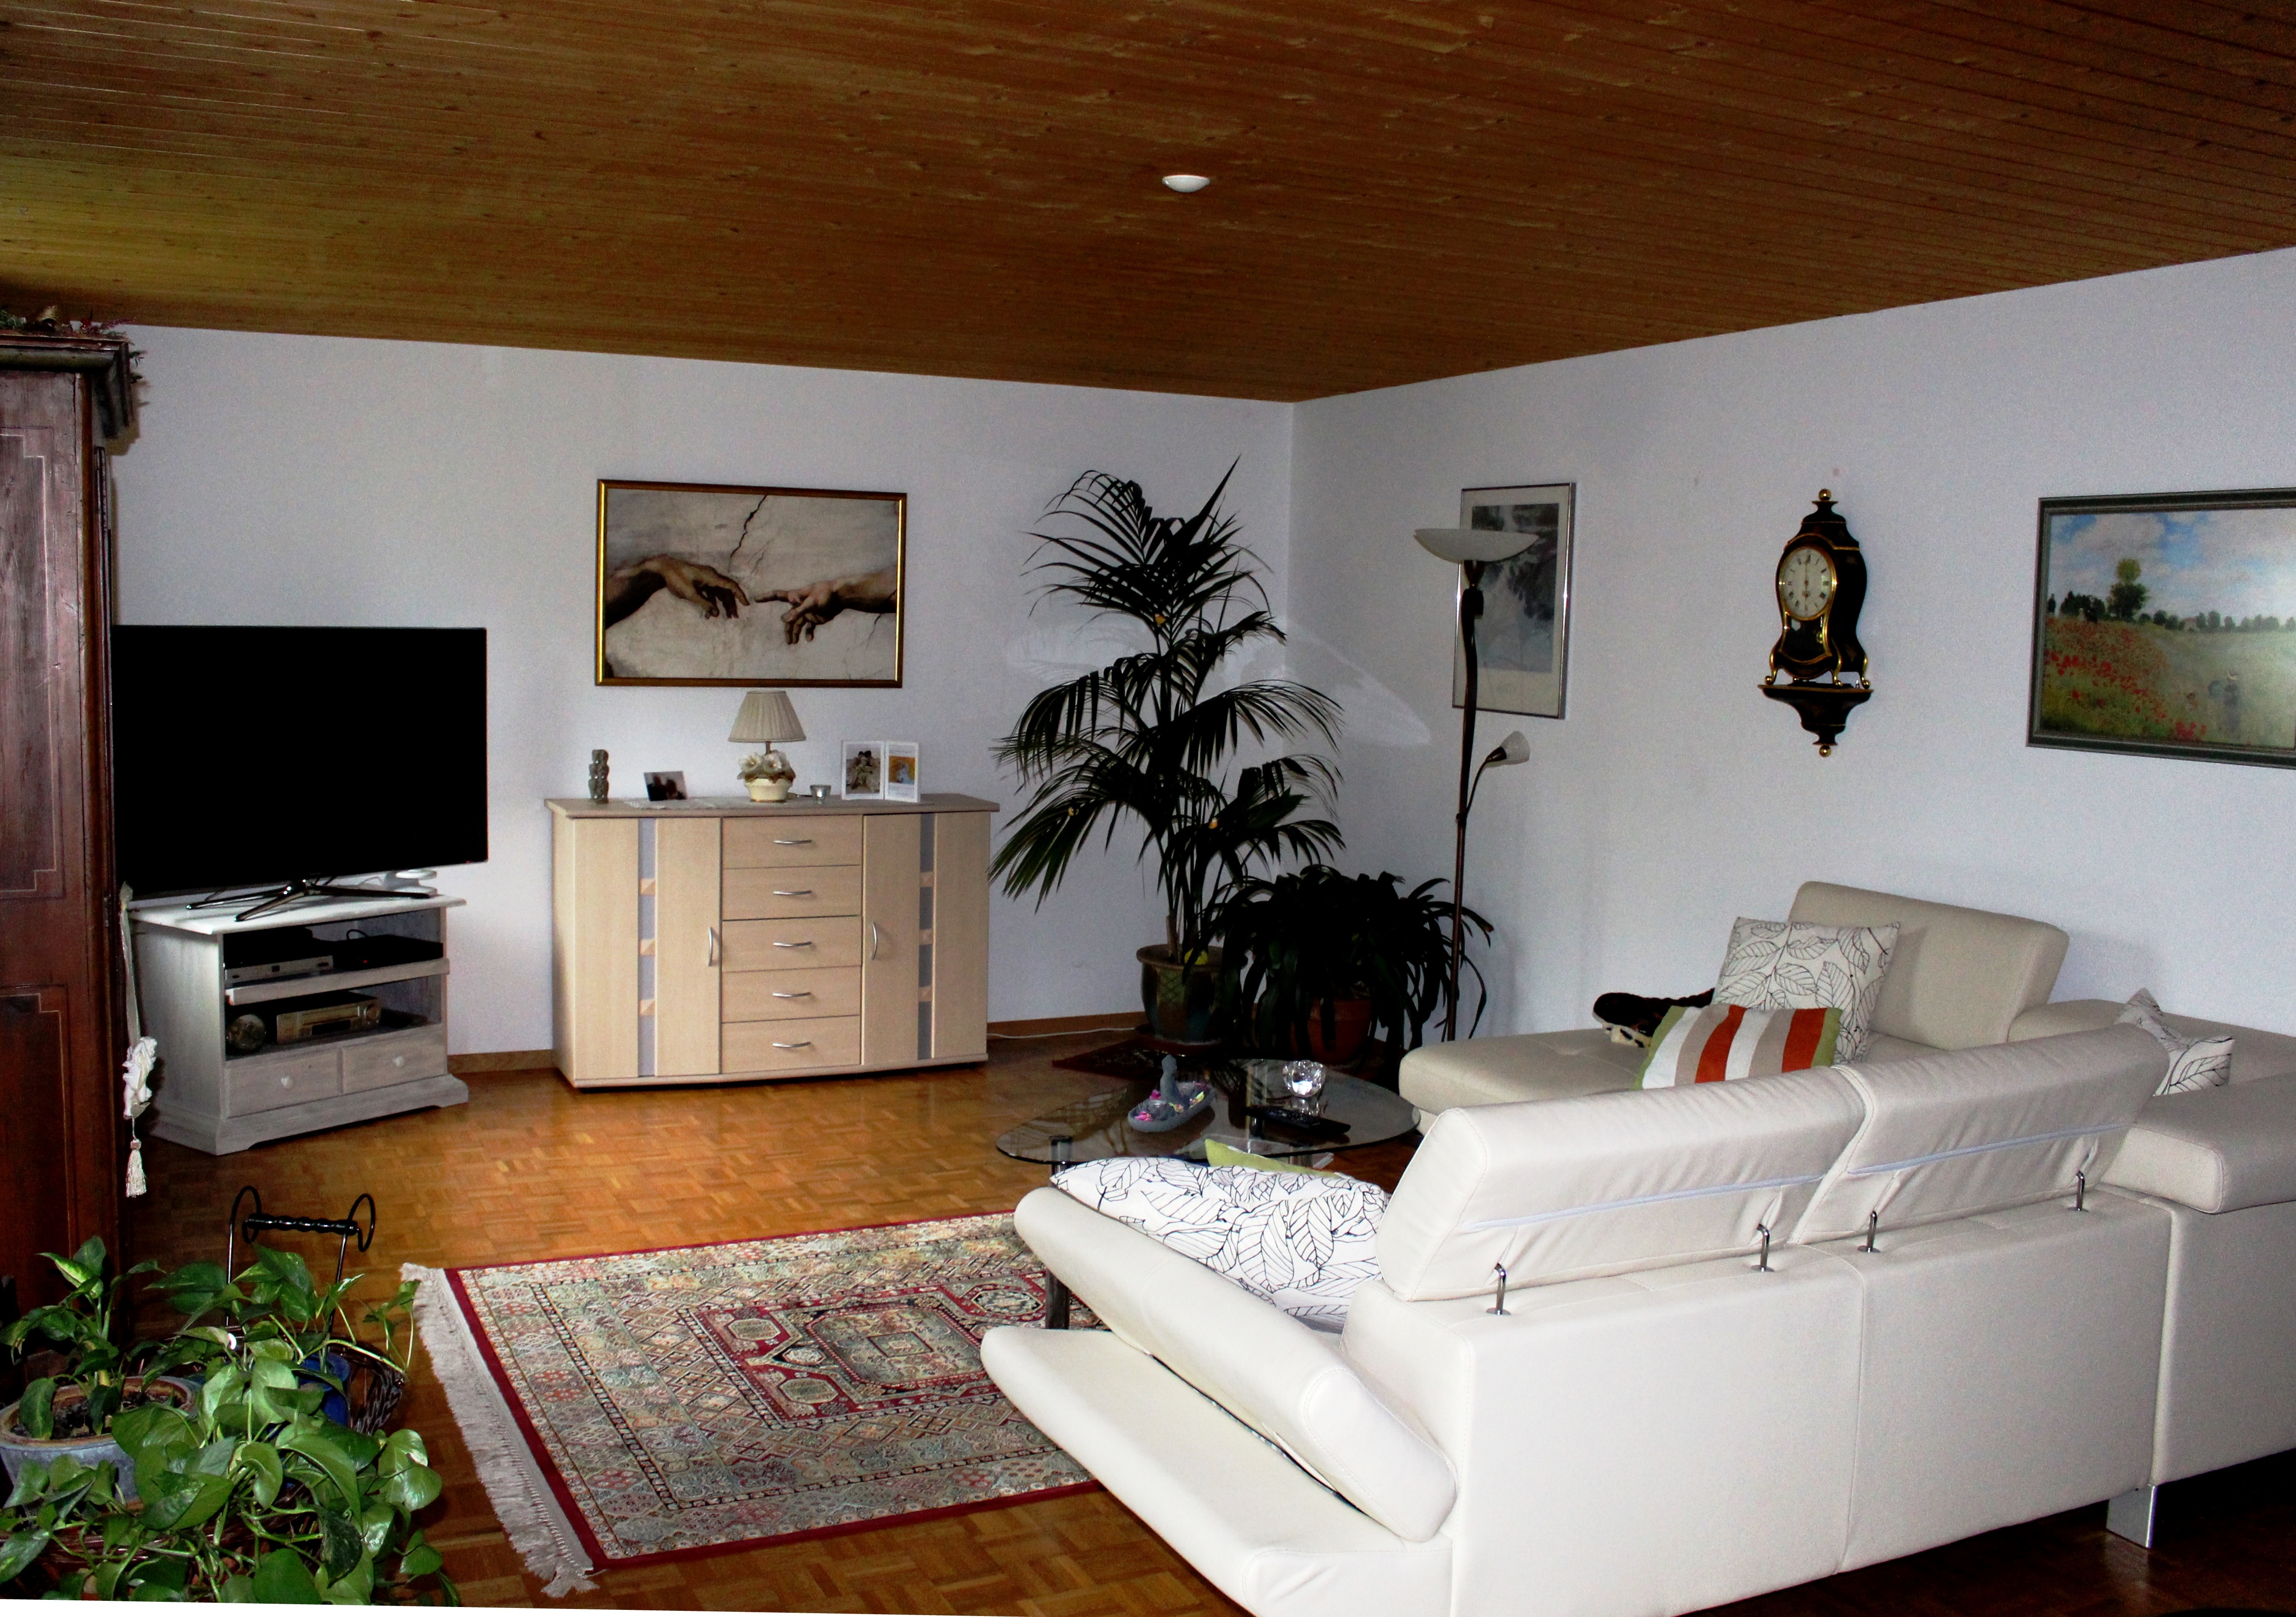
plant, villa, house, floor, home, cottage, cozy, property, living room, furniture, room, apartment, wall clock, interior design, relaxation, design, images, estate, real estate, wooden ceiling, parquet floor